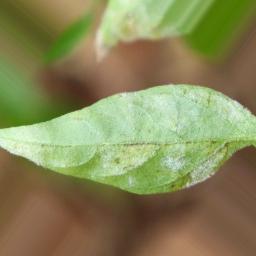
Label: powdery mildew